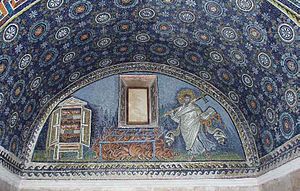
Bogreol
Bogreoler − bogskabe, boghylder − er møbler eller inventar hvis hovedformål er opbevaring af bøger, men anvendes ofte også til andre formål, for eksempel til opstilling eller udstilling af fotografier, medaljer, keramikgenstande eller anden pynt.